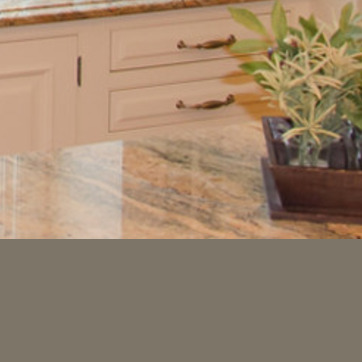
Material: polishedstone